Troy Fumagalli

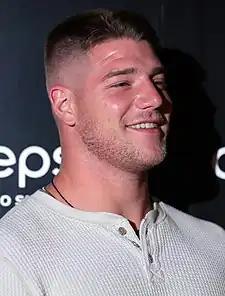
Fumagalli in 2023

Troy Fumagalli (born February 17, 1995) is an American professional football tight end. He played college football for the Wisconsin Badgers.